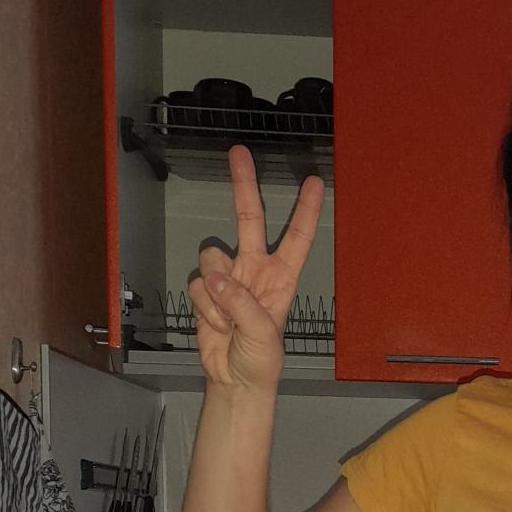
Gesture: peace